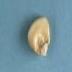
Maize quality: Good